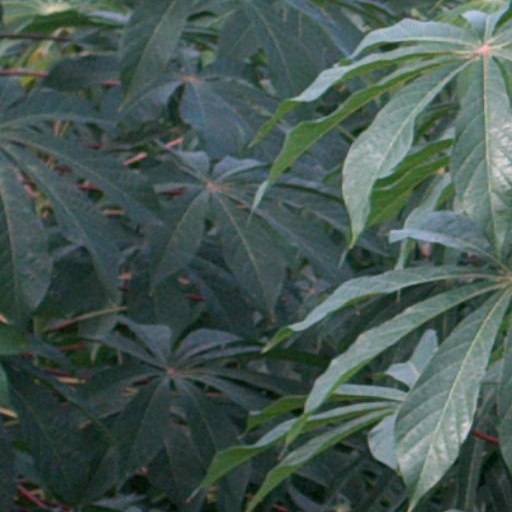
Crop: cassava